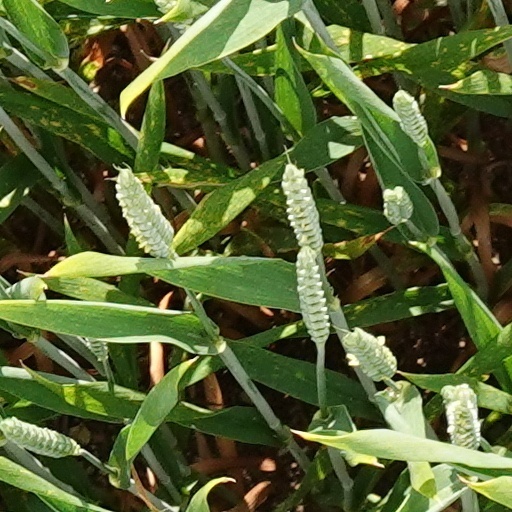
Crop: wheat